Bochum Total

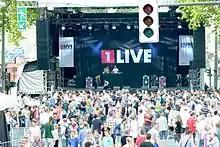
Bochum Total 2015, 1Live stage

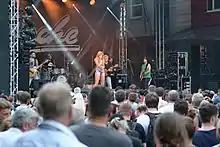
Bochum Total 2015, Ring stage

Bochum Total is an annual music festival in Bochum, Germany. Bochum Total usually begins on the first Thursday of the summer break; in 2011, however, it took place from July 21 to July 24. It is a so-called " (English: for free and outside) which means there are no charges for entering the festival area.